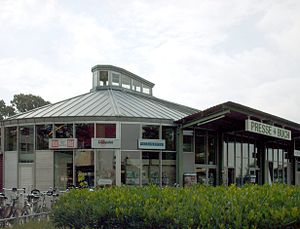
Bocholt / Historie
Jernbanestationen i Bocholt
Bocholt er en by i Tyskland nordvest i delstaten Nordrhein-Westfalen med cirka 75.000 indbyggere. Byen ligger i kreisen Borken, 4 km fra grænsen til Holland.